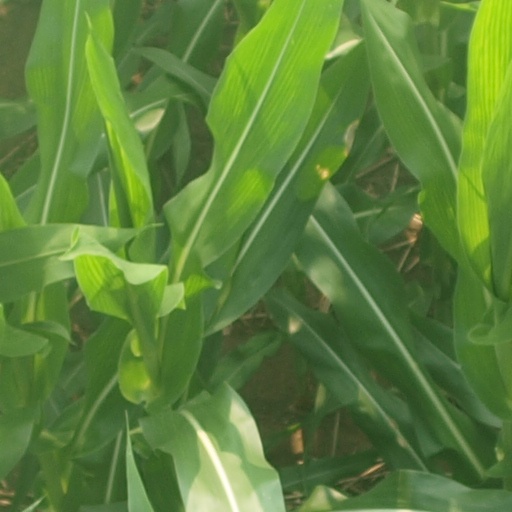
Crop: maize; corn